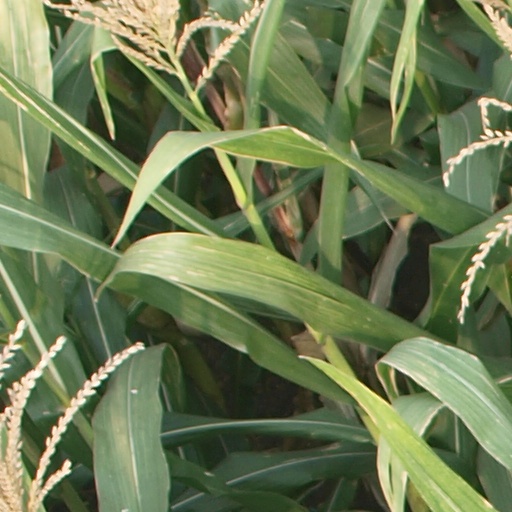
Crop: maize; corn